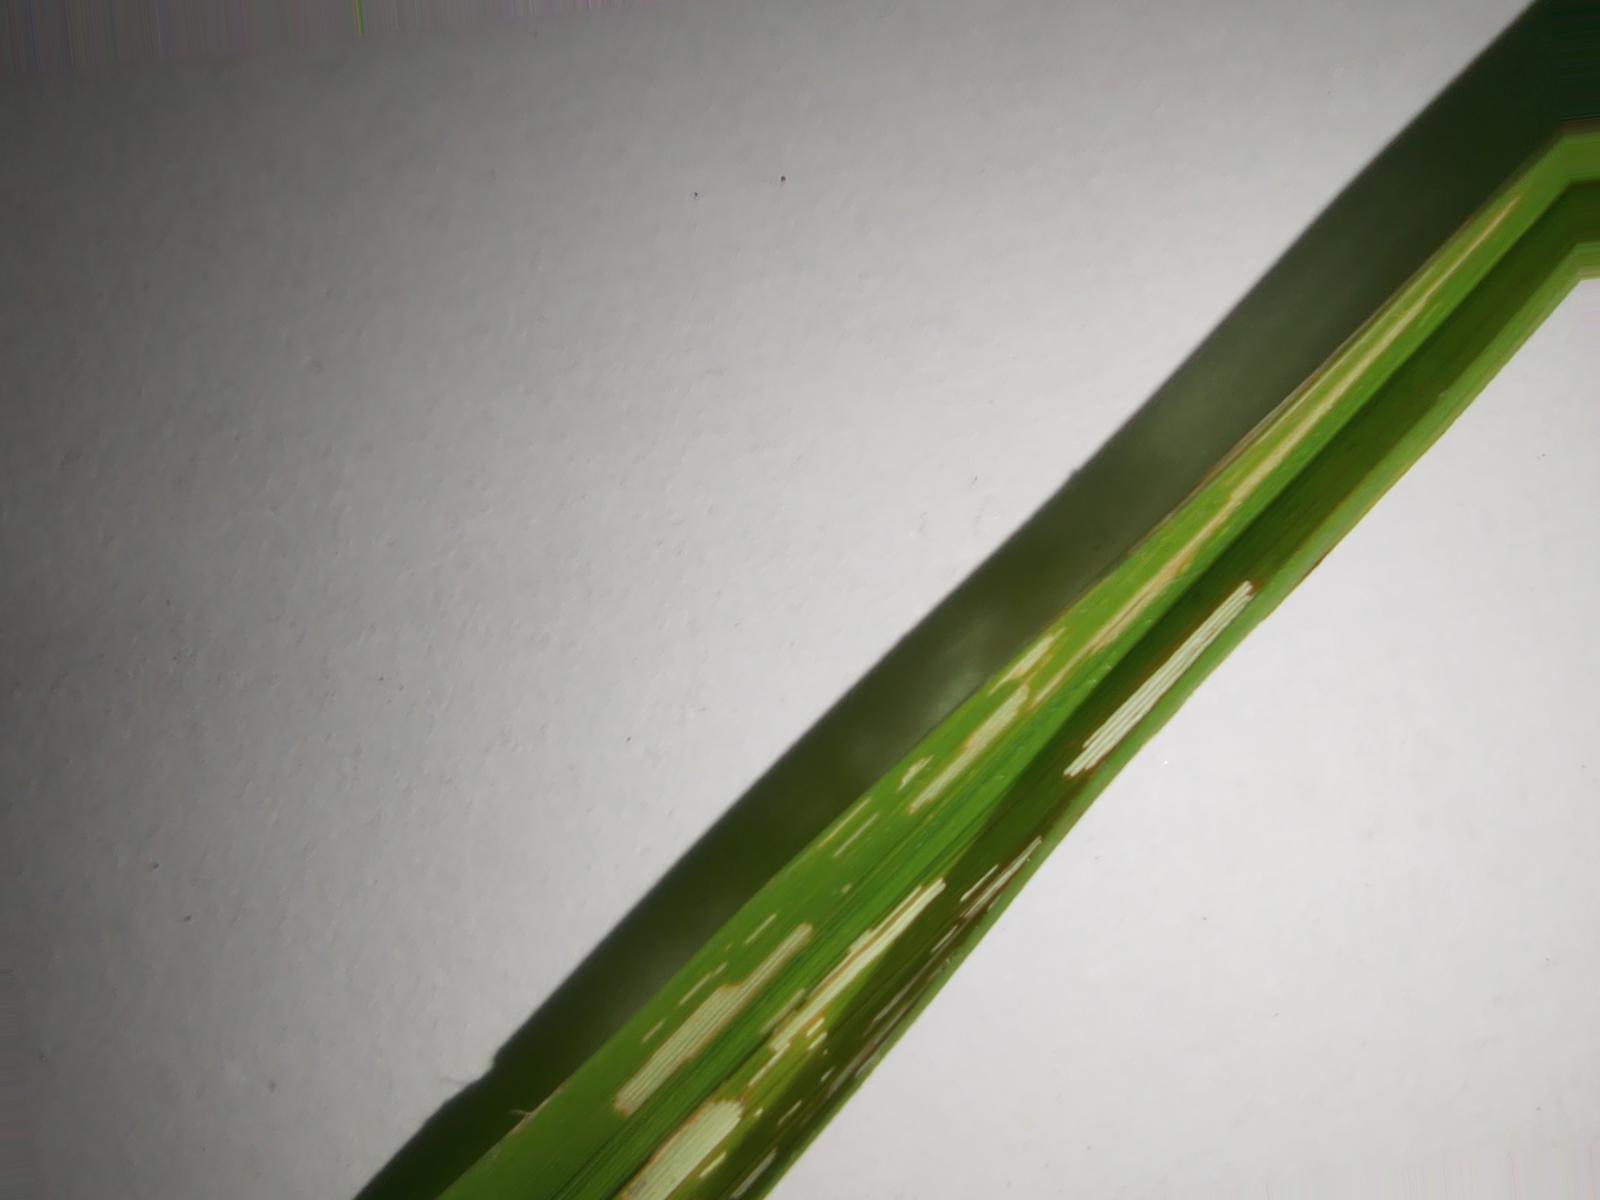
Nhãn: Sâu gai ( Hispa )